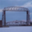
Label: bridge